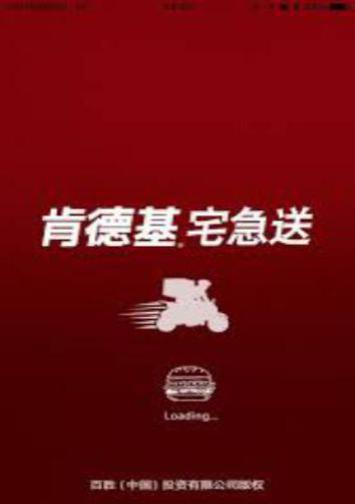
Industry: Food